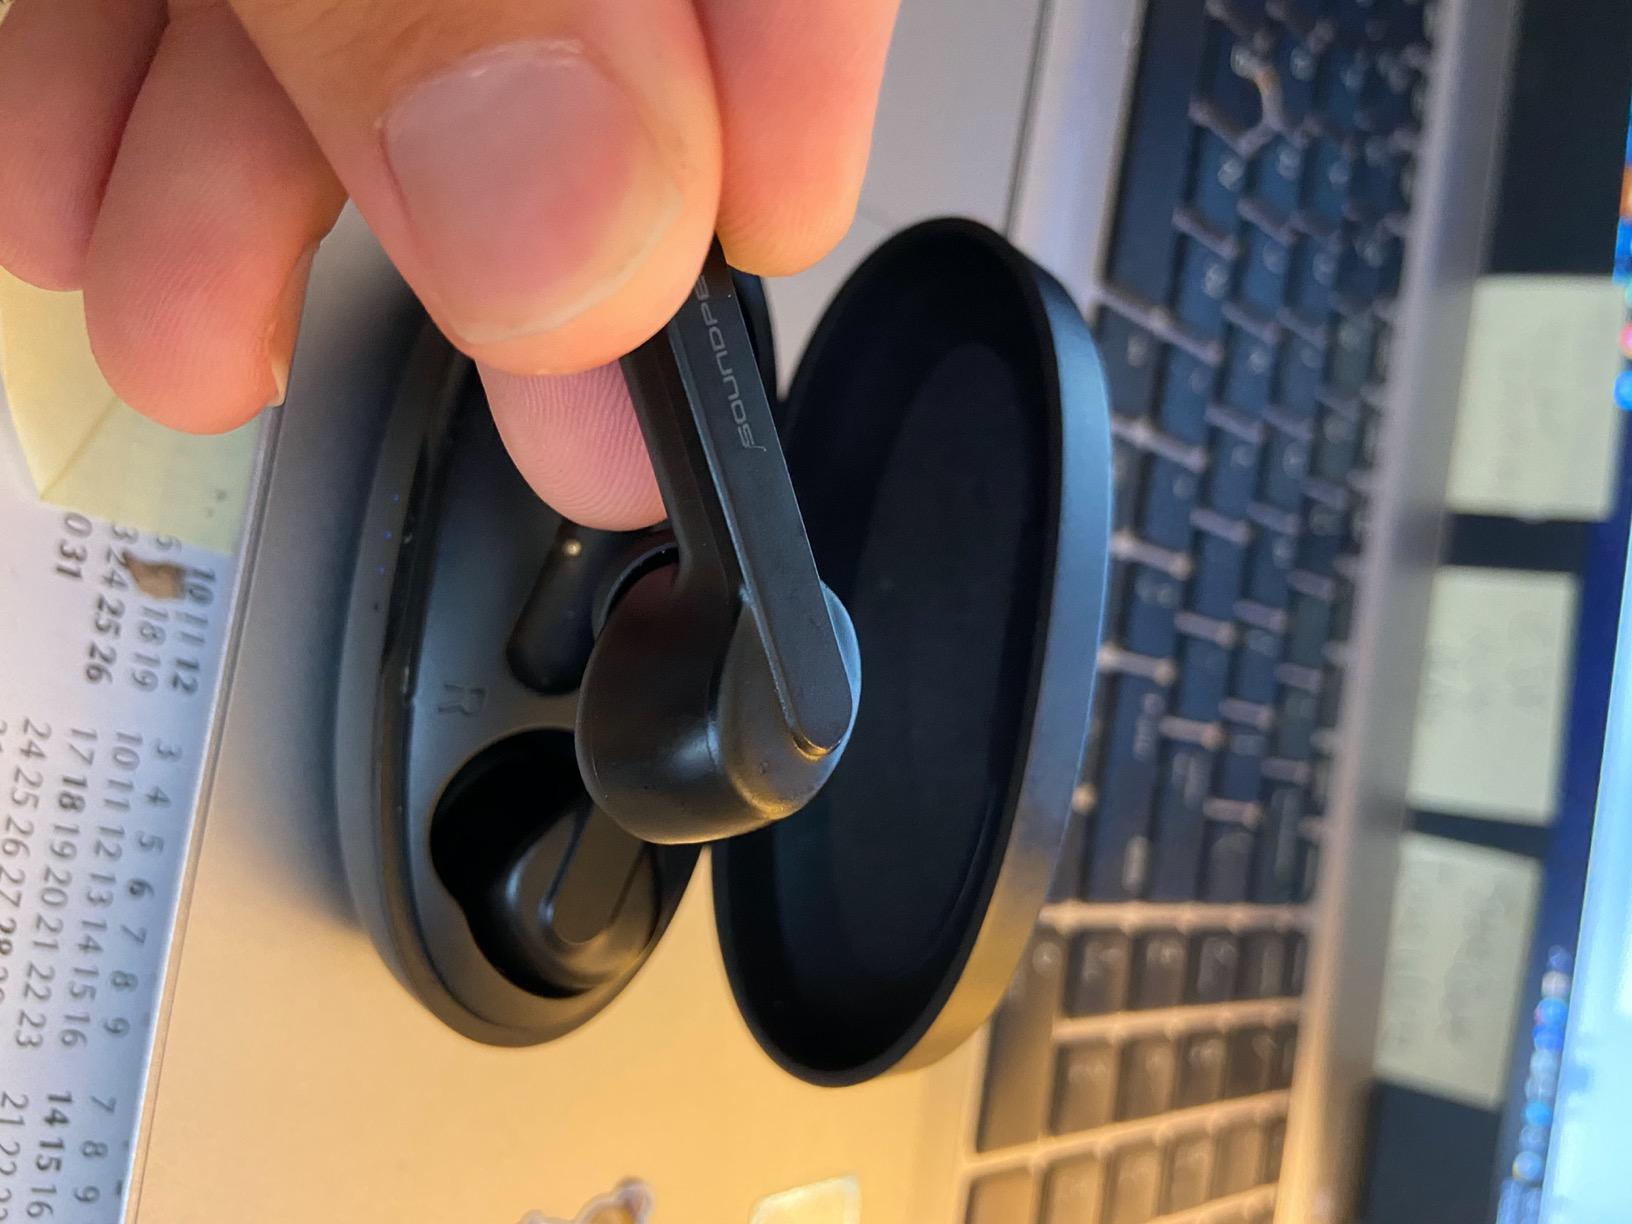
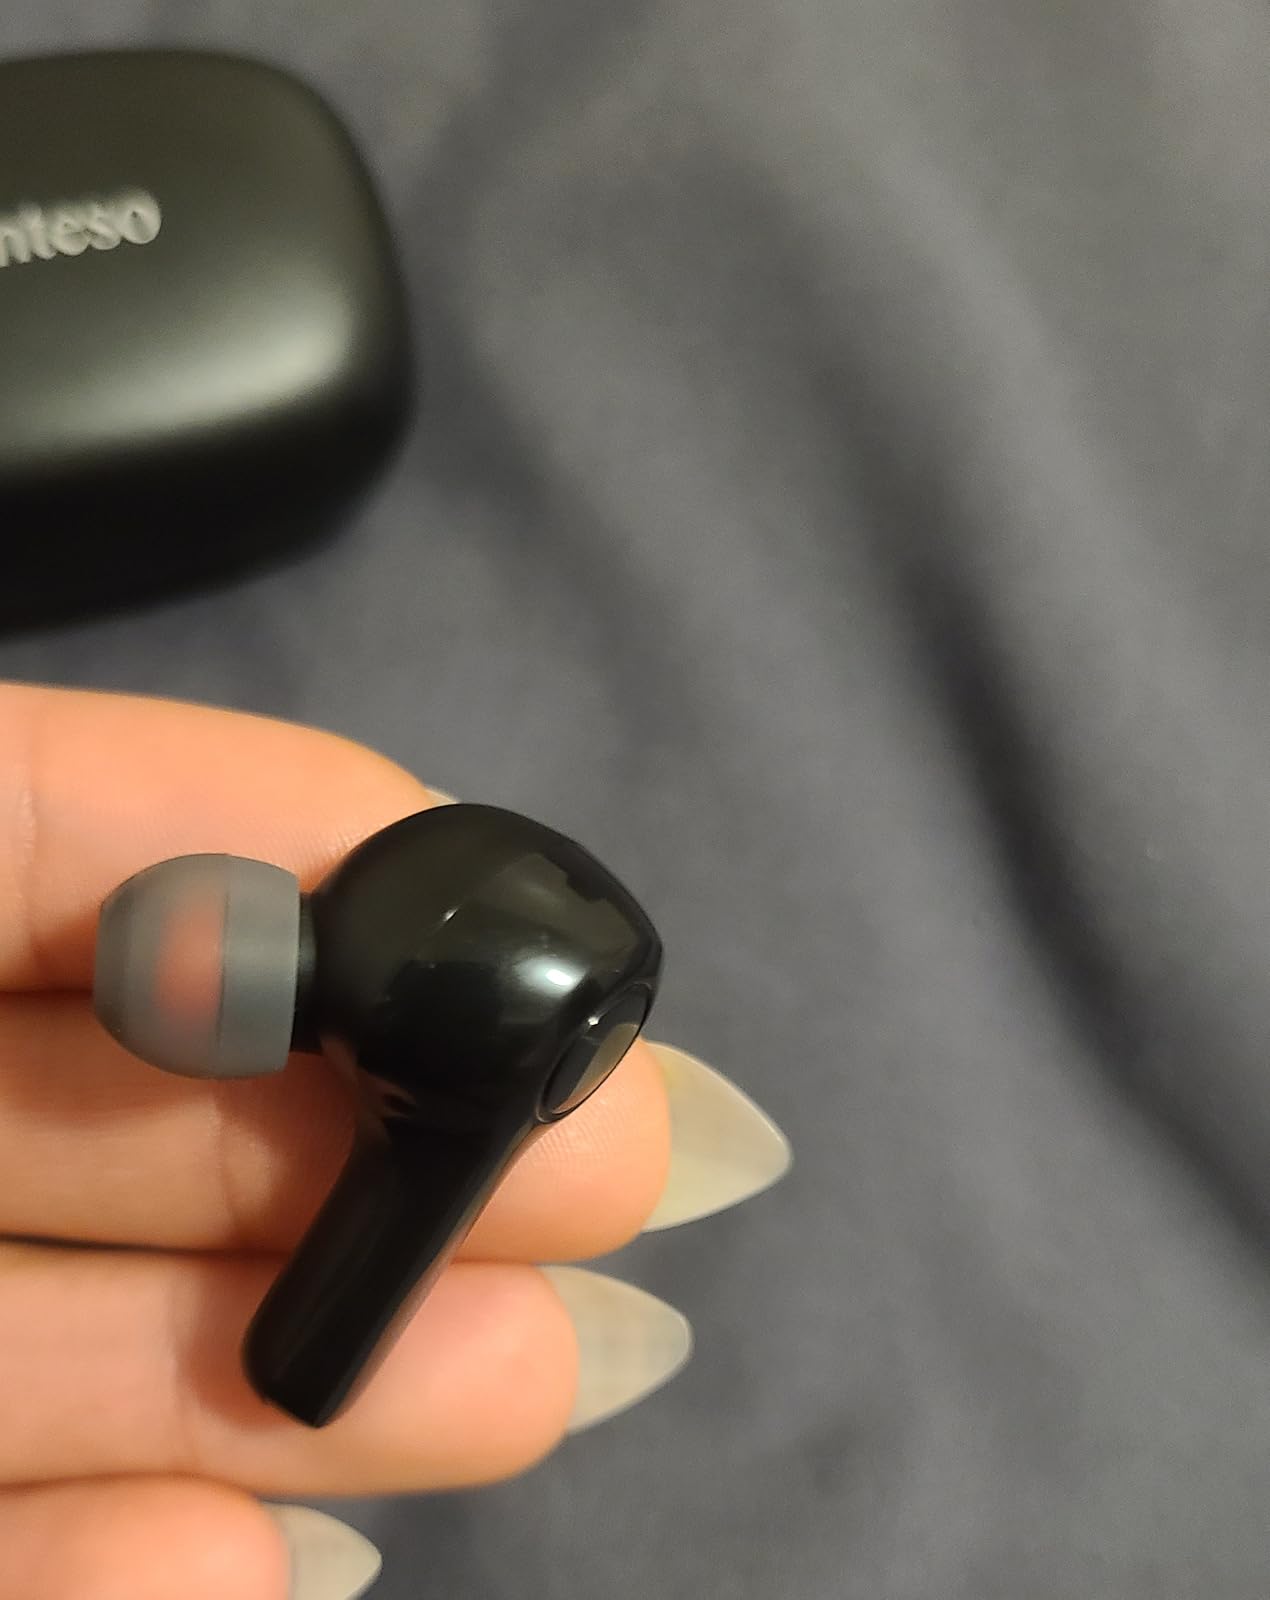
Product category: earbuds
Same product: no